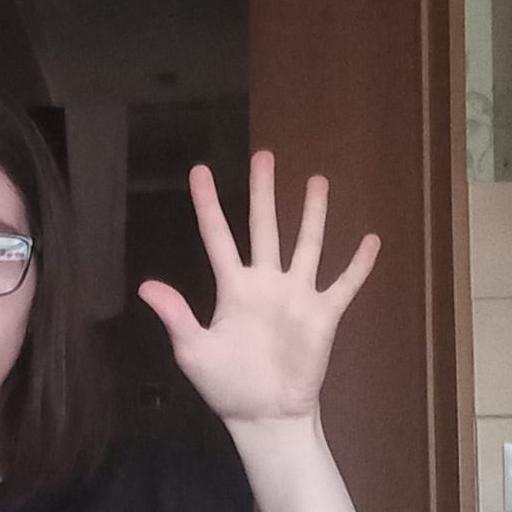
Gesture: palm